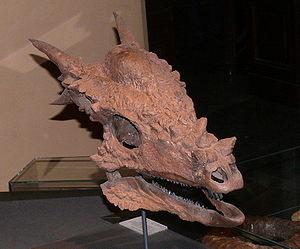
« Stygimoloch » est un ancien genre éteint de dinosaures de la famille des pachycéphalosauridés ayant vécu en Amérique du Nord à la fin du Crétacé supérieur, au cours du Maastrichtien supérieur, soit il y a environ entre 69 et 66 Ma.